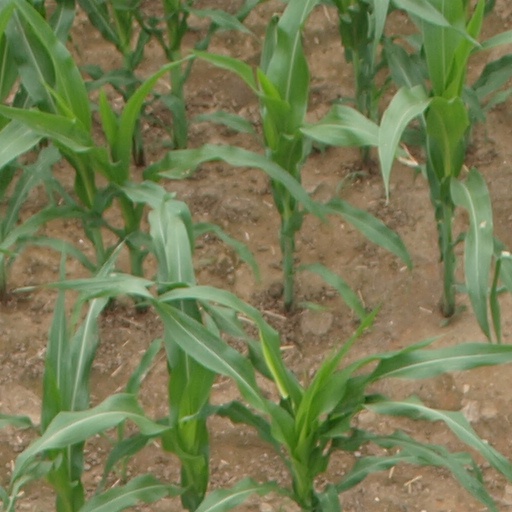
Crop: maize; corn